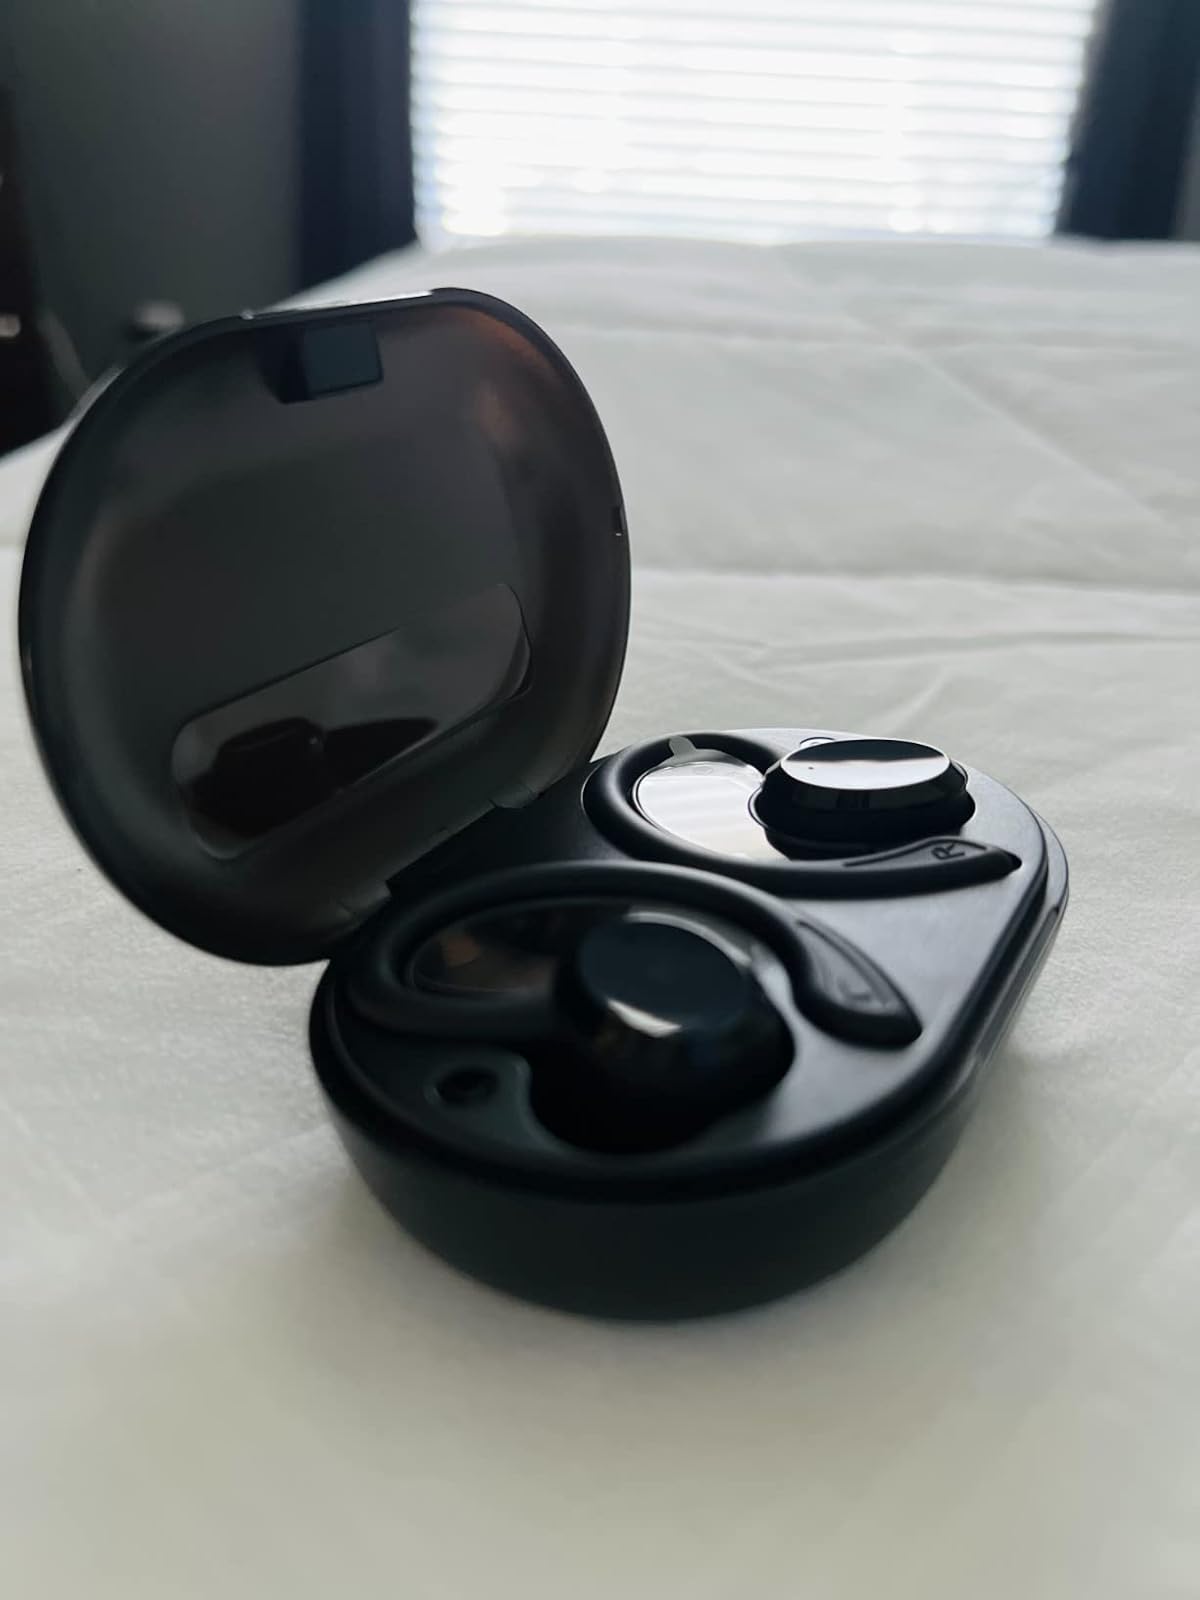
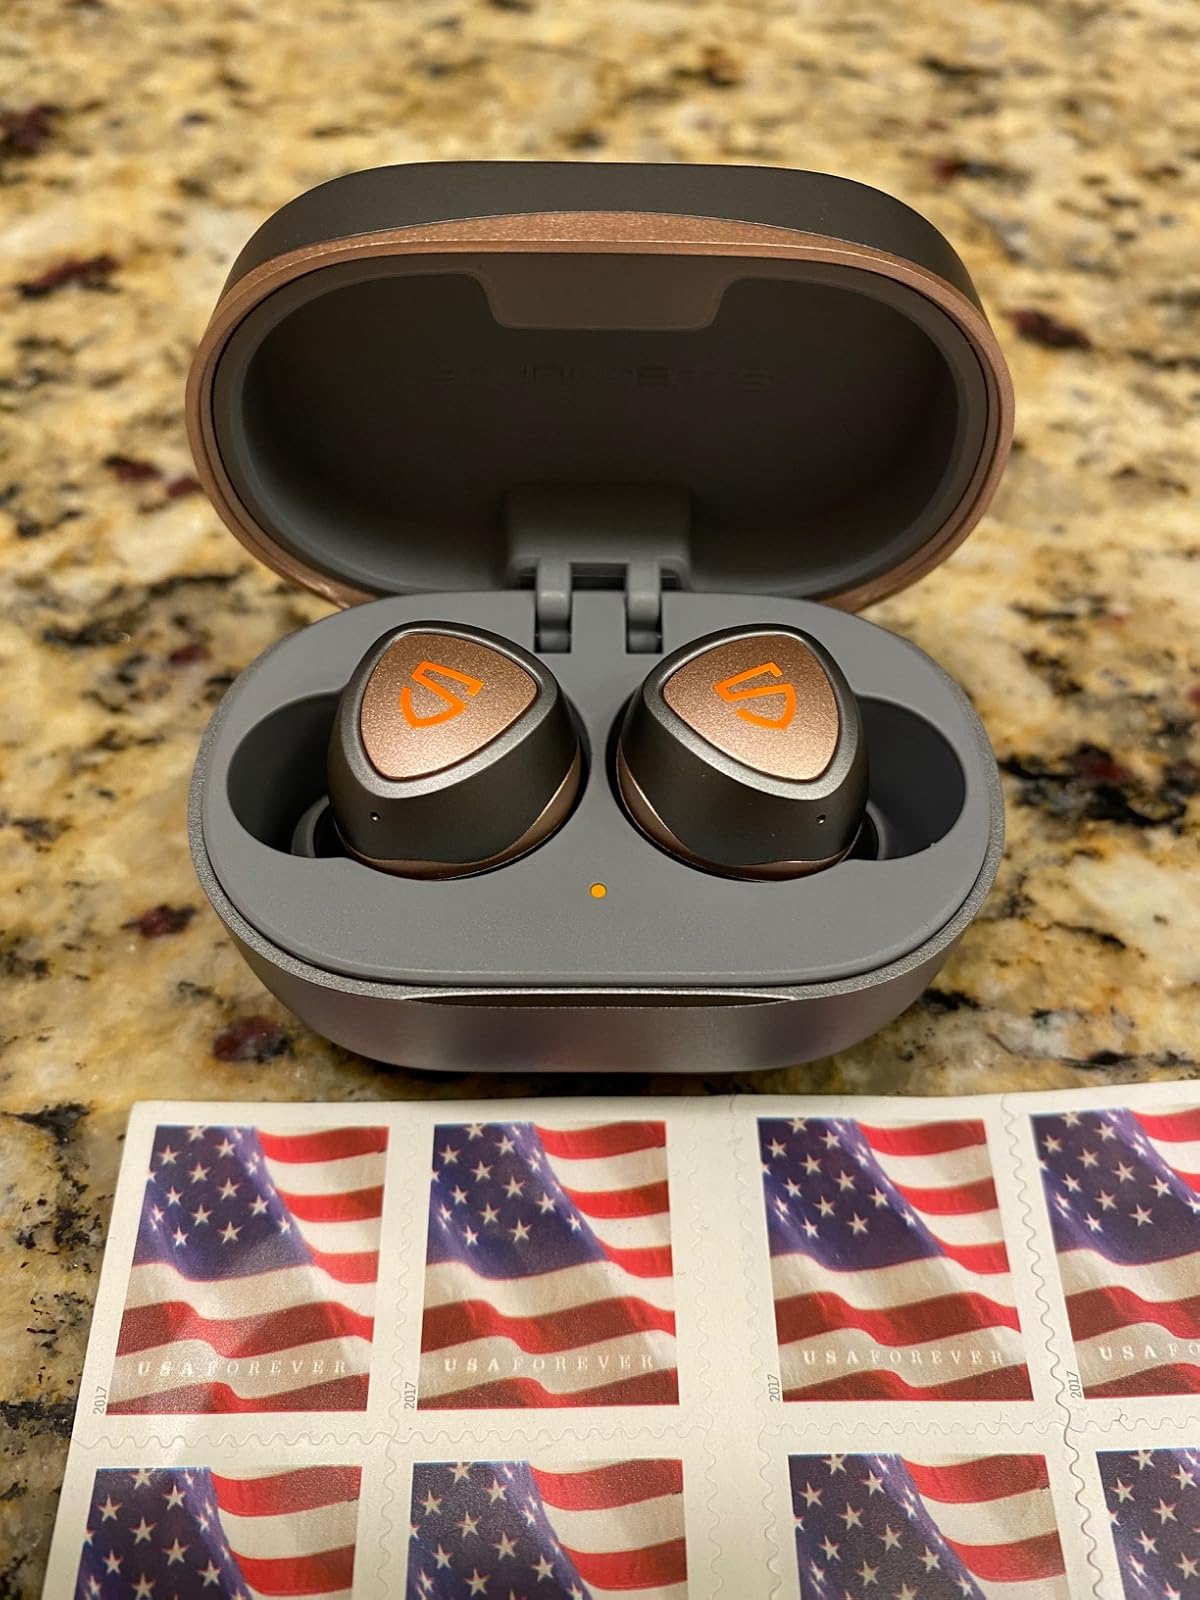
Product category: earbuds
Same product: no